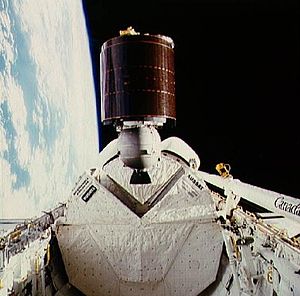
STS-51-I / Missionen
STS-51-I var rumfærgen Discoverys 6. rumfærgeflyvning. Opsendt 27. august 1985 og vendte tilbage den 3. september 1985.